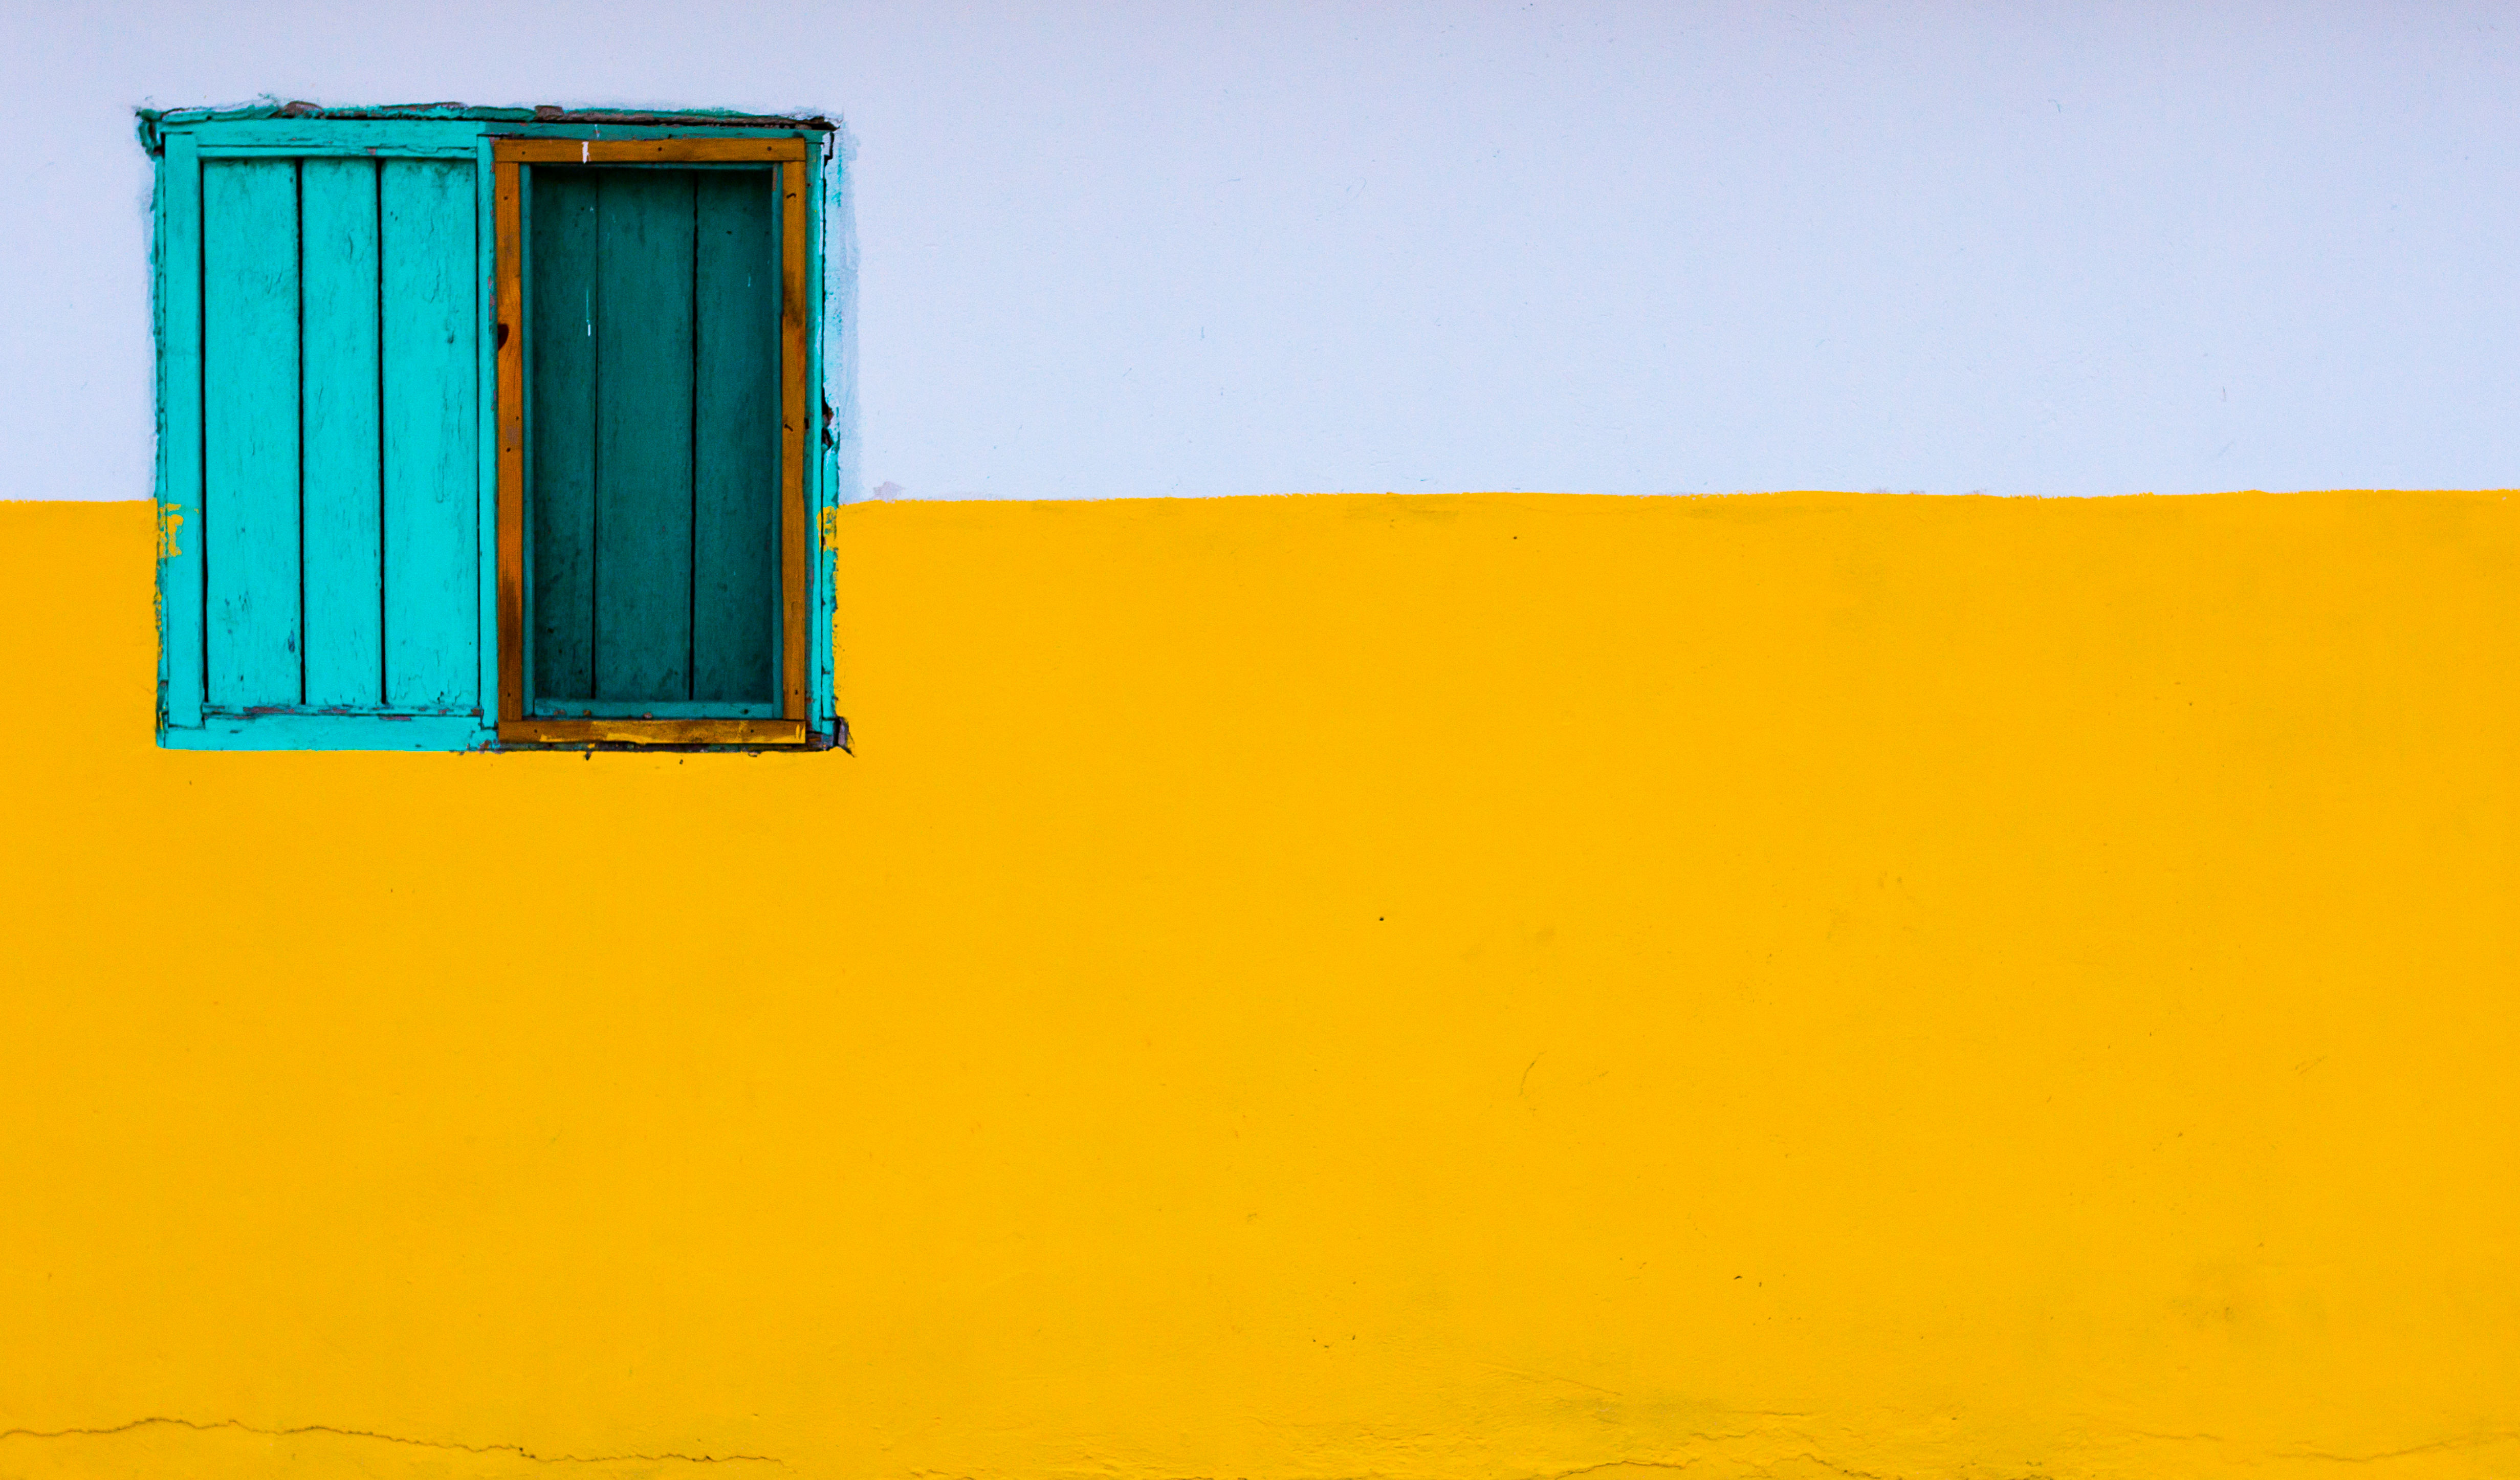
wood, window, wall, line, colourful, color, colorful, yellow, wooden, wooden planks, wooden window